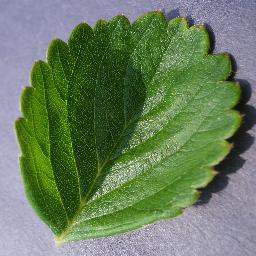
Label: Strawberry___healthy